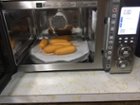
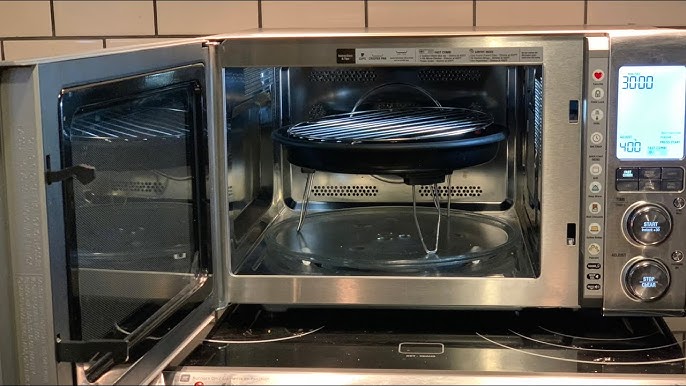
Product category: misc
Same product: yes